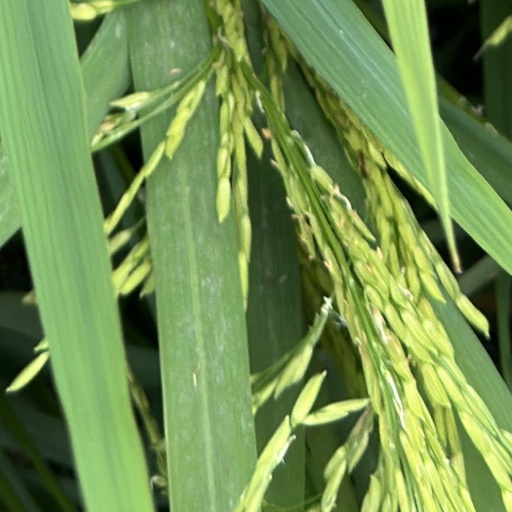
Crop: rice